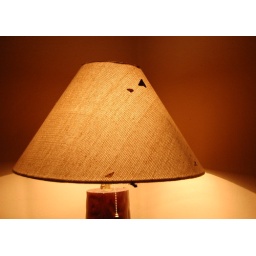
Since the house was completely open in the front (no windows), when we turned on the lights we got free lamp decor.